1941 Auckland Rugby League season

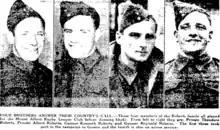
The Roberts family who had all played for Mount Albert and were now serving in World War 2.

At this point of the season it was proposed to relegate senior B teams to the reserve grade and attach them to affiliated senior clubs. However the Junior Control Board strongly objected. It was decided to try and play senior B games earlier so that players could then play for senior sides in the 3pm matches if they were short. Jack Hemi scored 22 points for Manukau in their heavy defeat of Papakura.